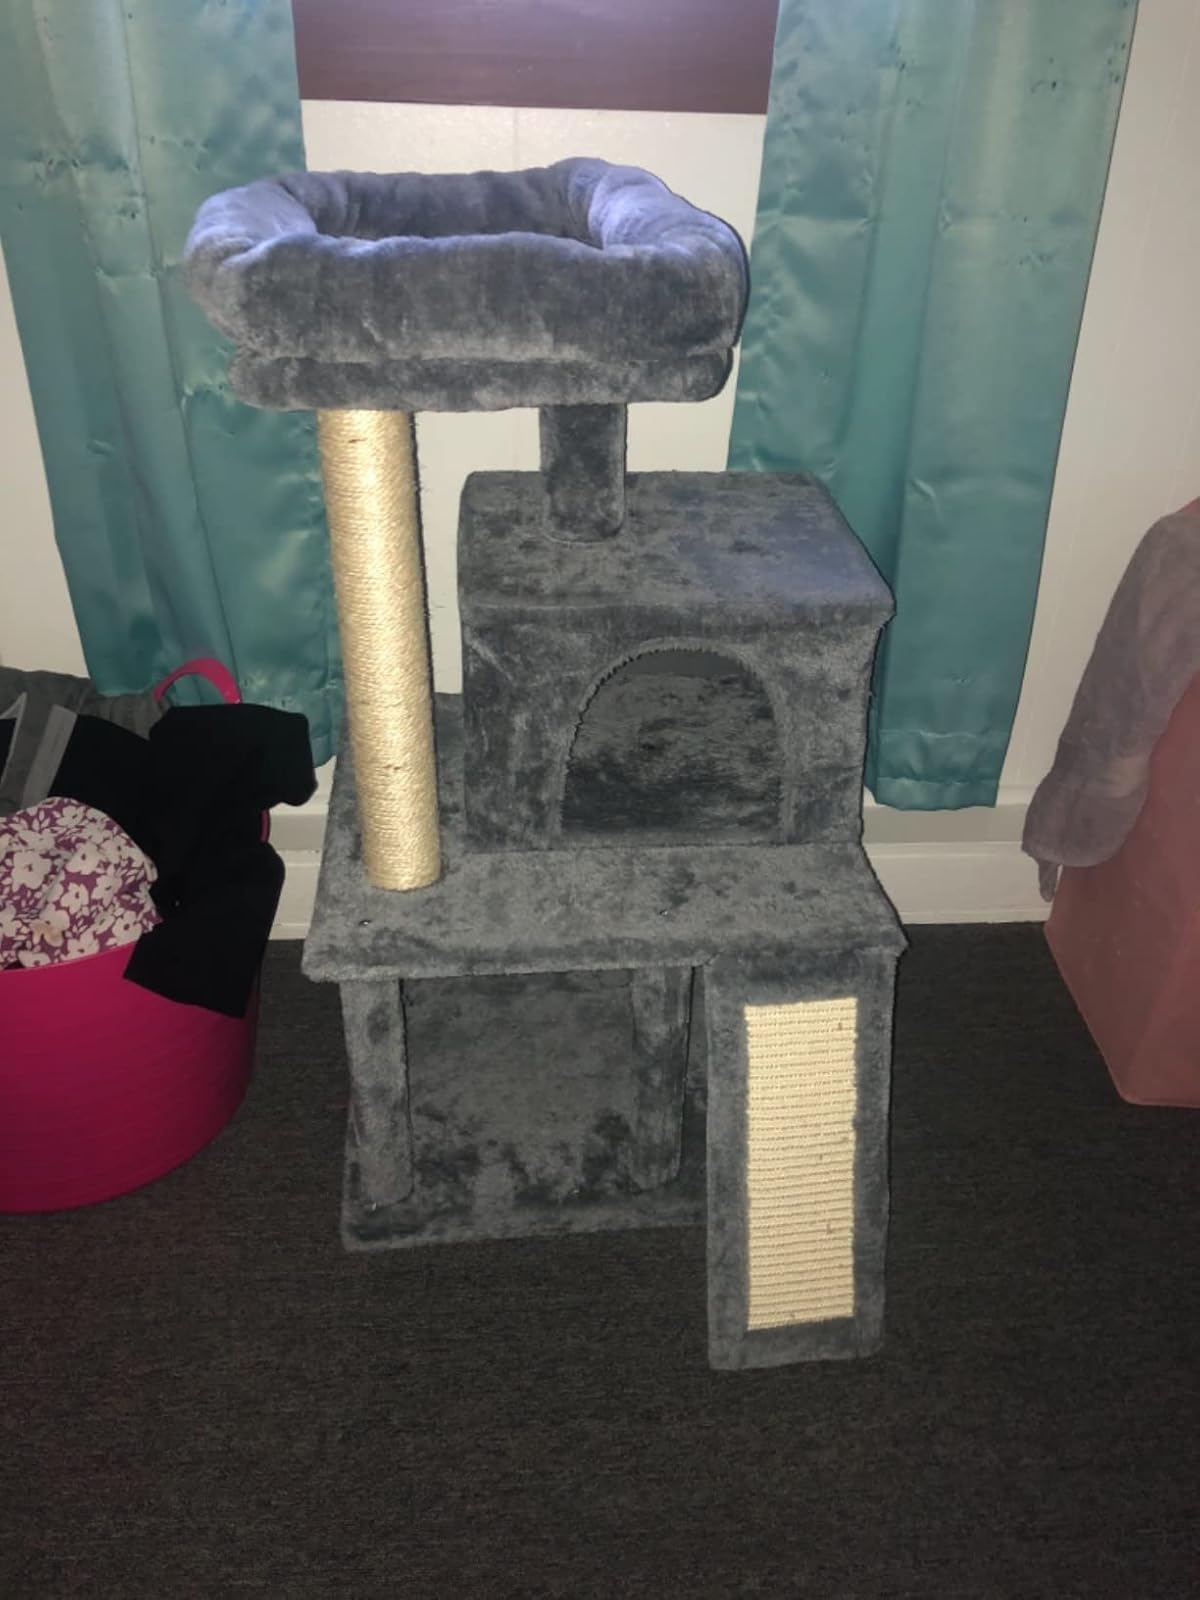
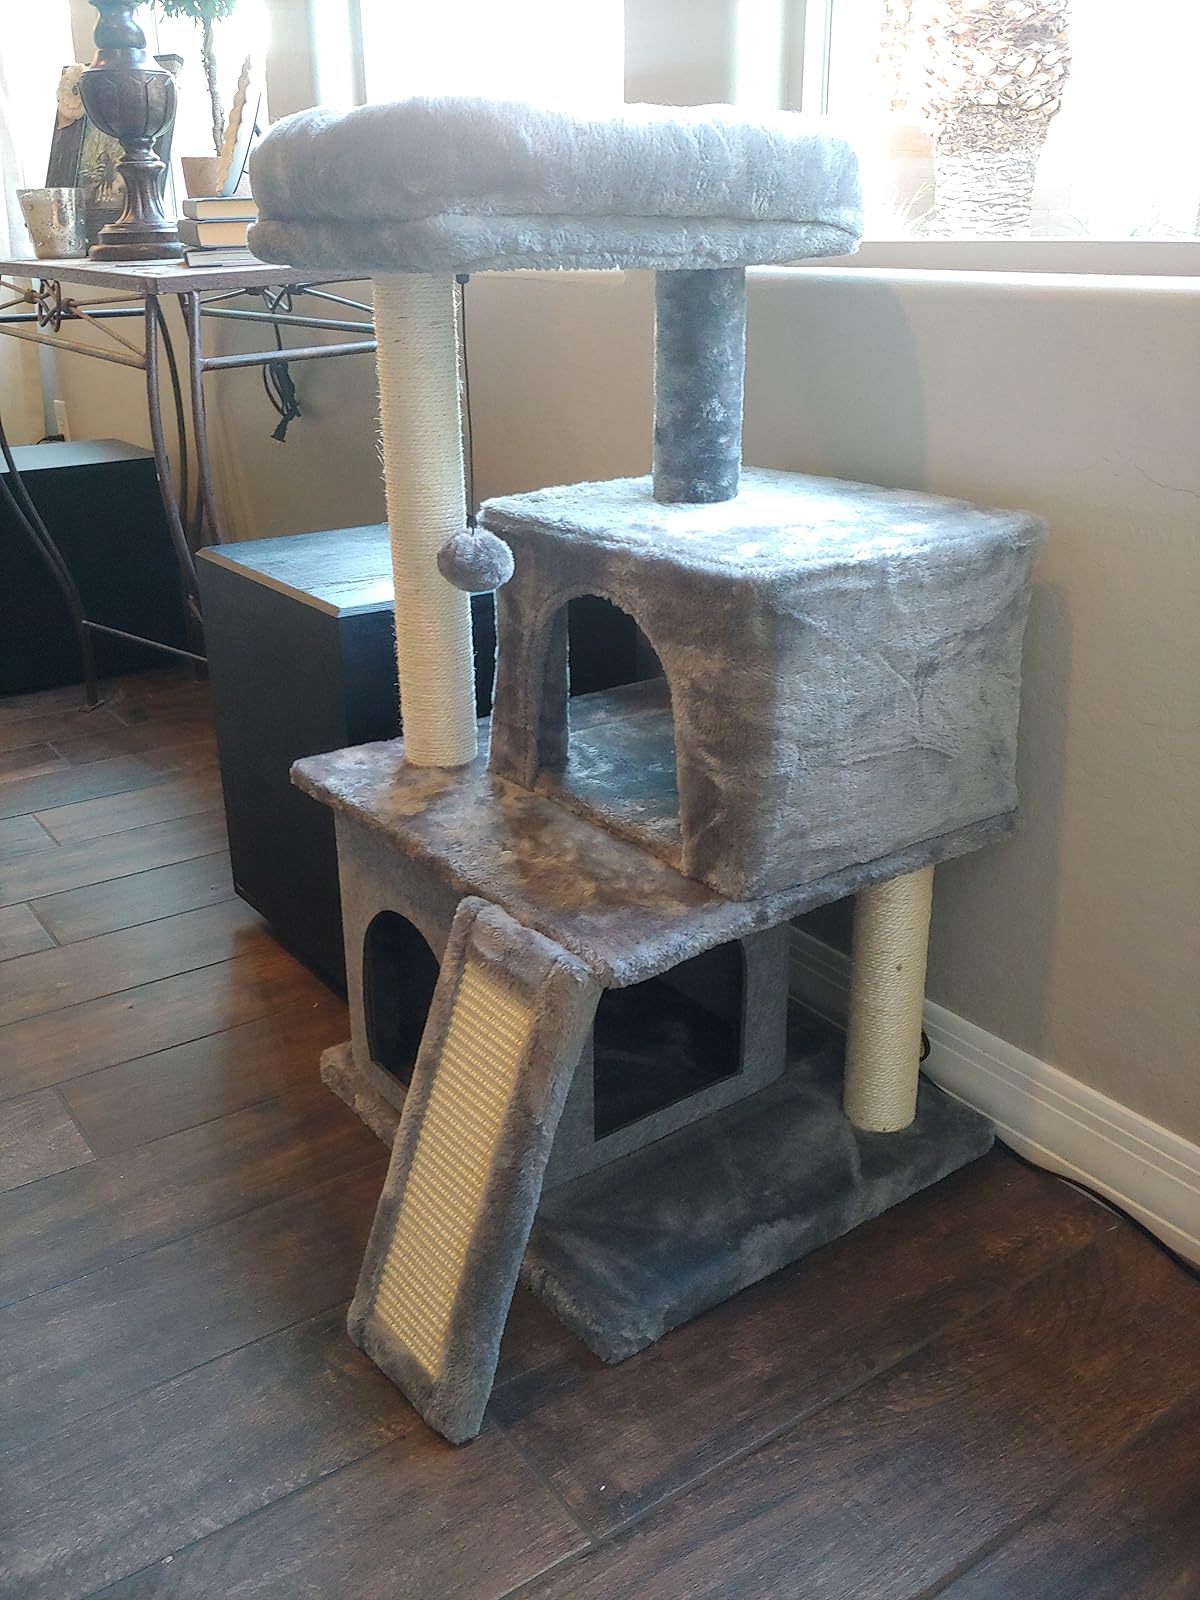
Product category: items_cat tree
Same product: yes